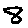
Label: 8